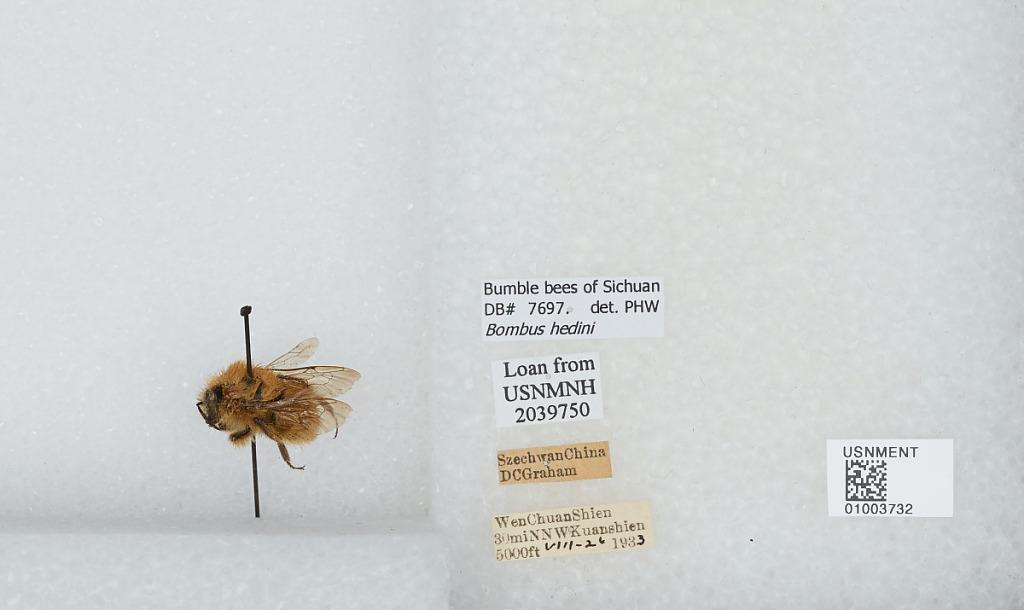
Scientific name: Bombus (Thoracobombus) hedini Bischoff
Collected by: D. Graham
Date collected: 1933-8-26
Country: China
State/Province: Sichuan
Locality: Wenchuan Shien 30 miles north-northwest of Kuanhsien
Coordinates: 31.4839, 103.588
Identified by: W., P. H.